St. Louis bullfight riot

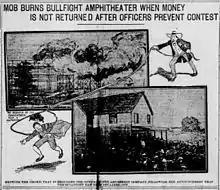
This photoillustration from the front page of the June 6, 1904 issue of the "St. Louis Republic" newspaper illustrates the burning of the Norris Amusement Company arena during the St. Louis bullfight riot contemporary to the 1904 World's Fair.

On June 5, 1904, thousands rioted in St. Louis, Missouri north of the 1904 World's Fair after a bullfight was canceled by court order. The St. Louis bullfight riot injured a handful of people and burned down the Norris Amusement Company arena, disrupting the World's Fair for one day.